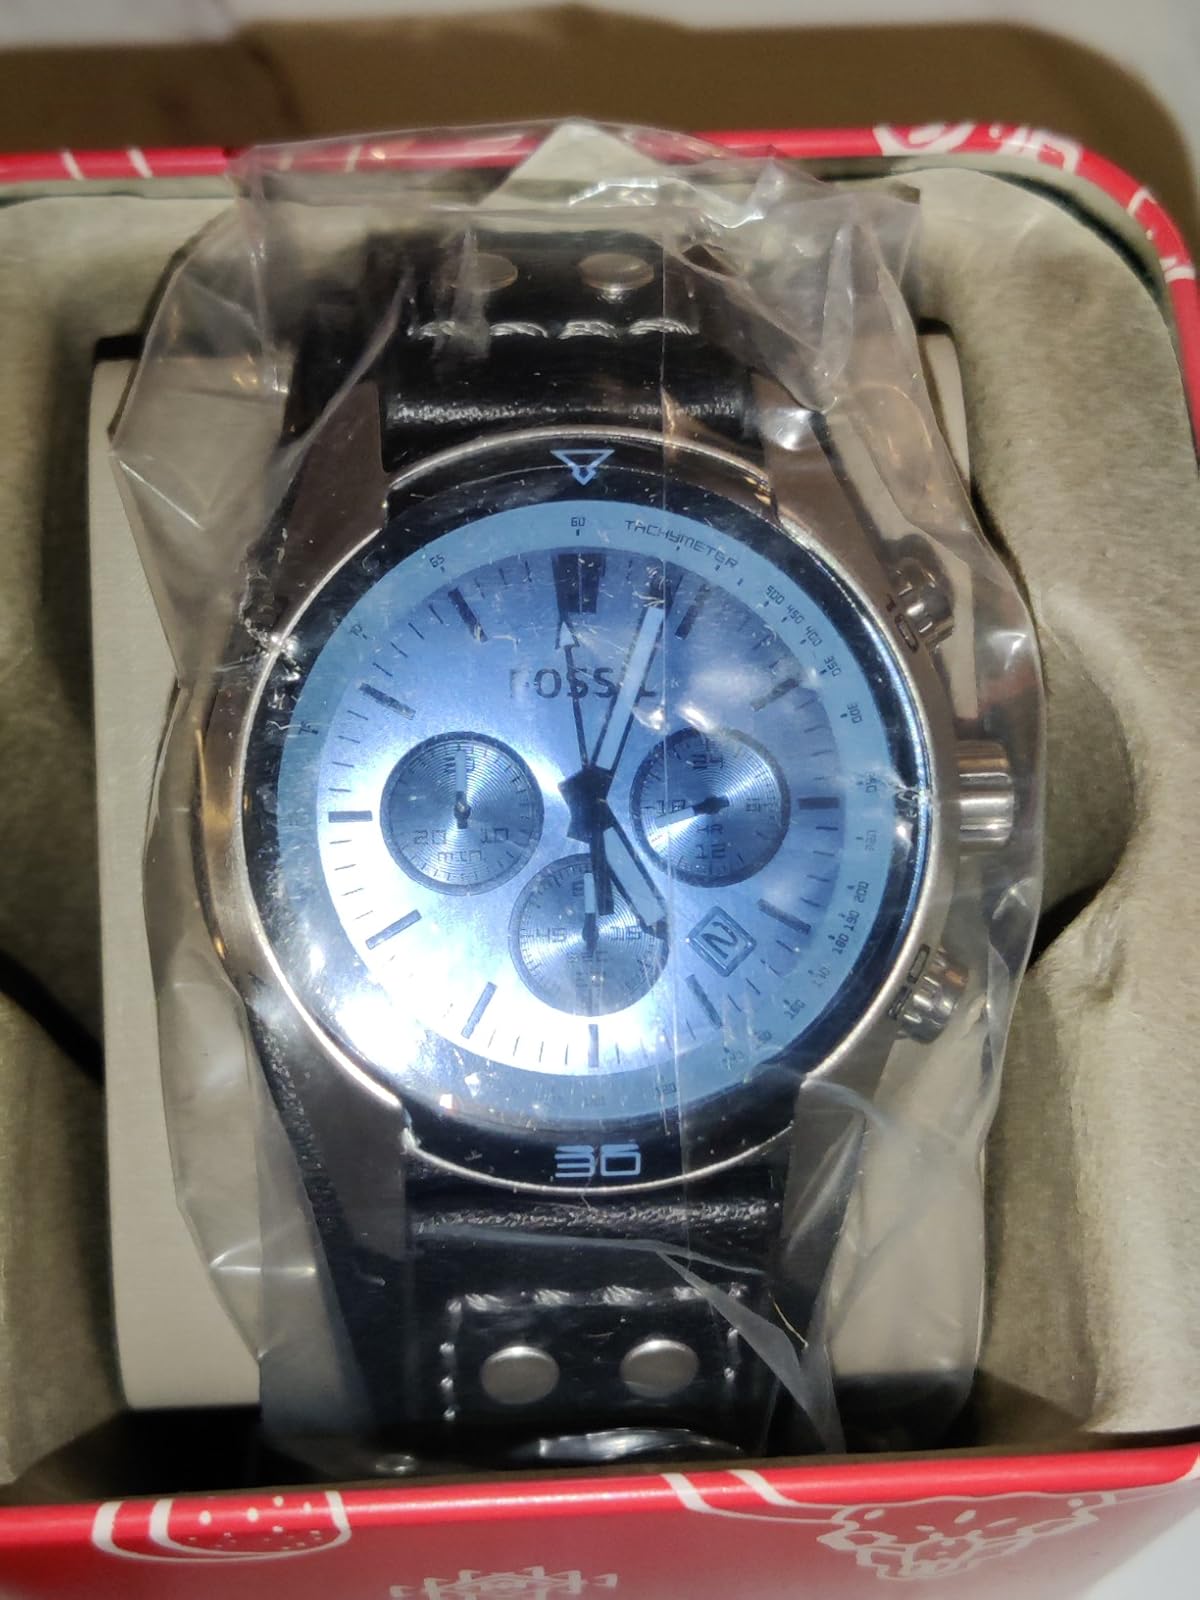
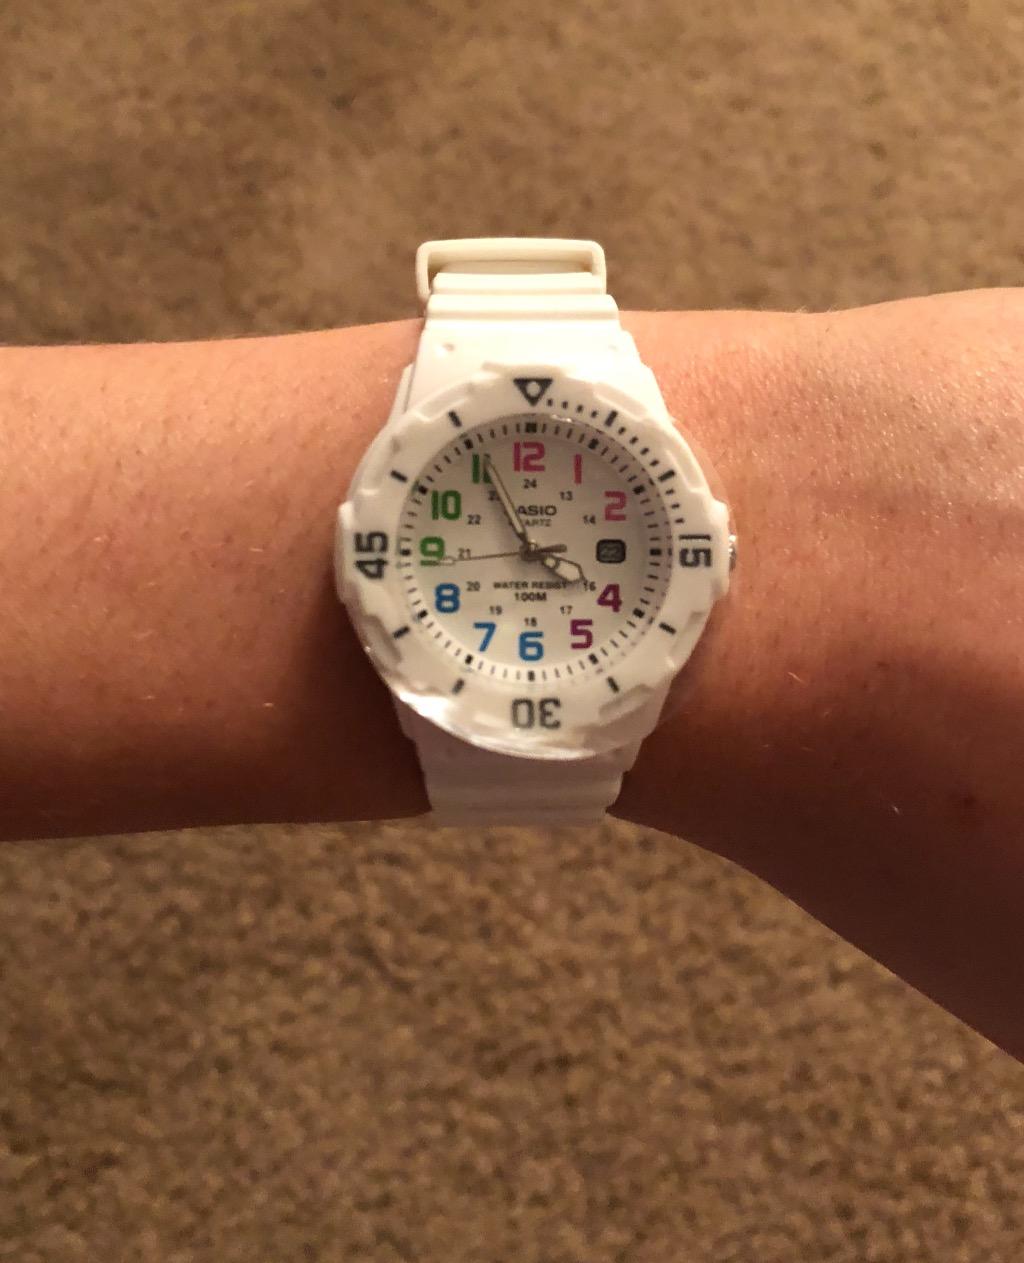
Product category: accessories_watch
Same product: no